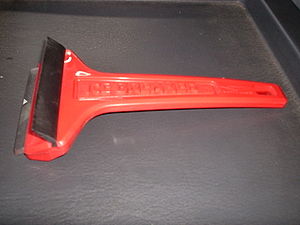
Sneskraber
Sneskraber til at rense bilruder med
En sneskraber er et redskab til at skrabe sne væk med.